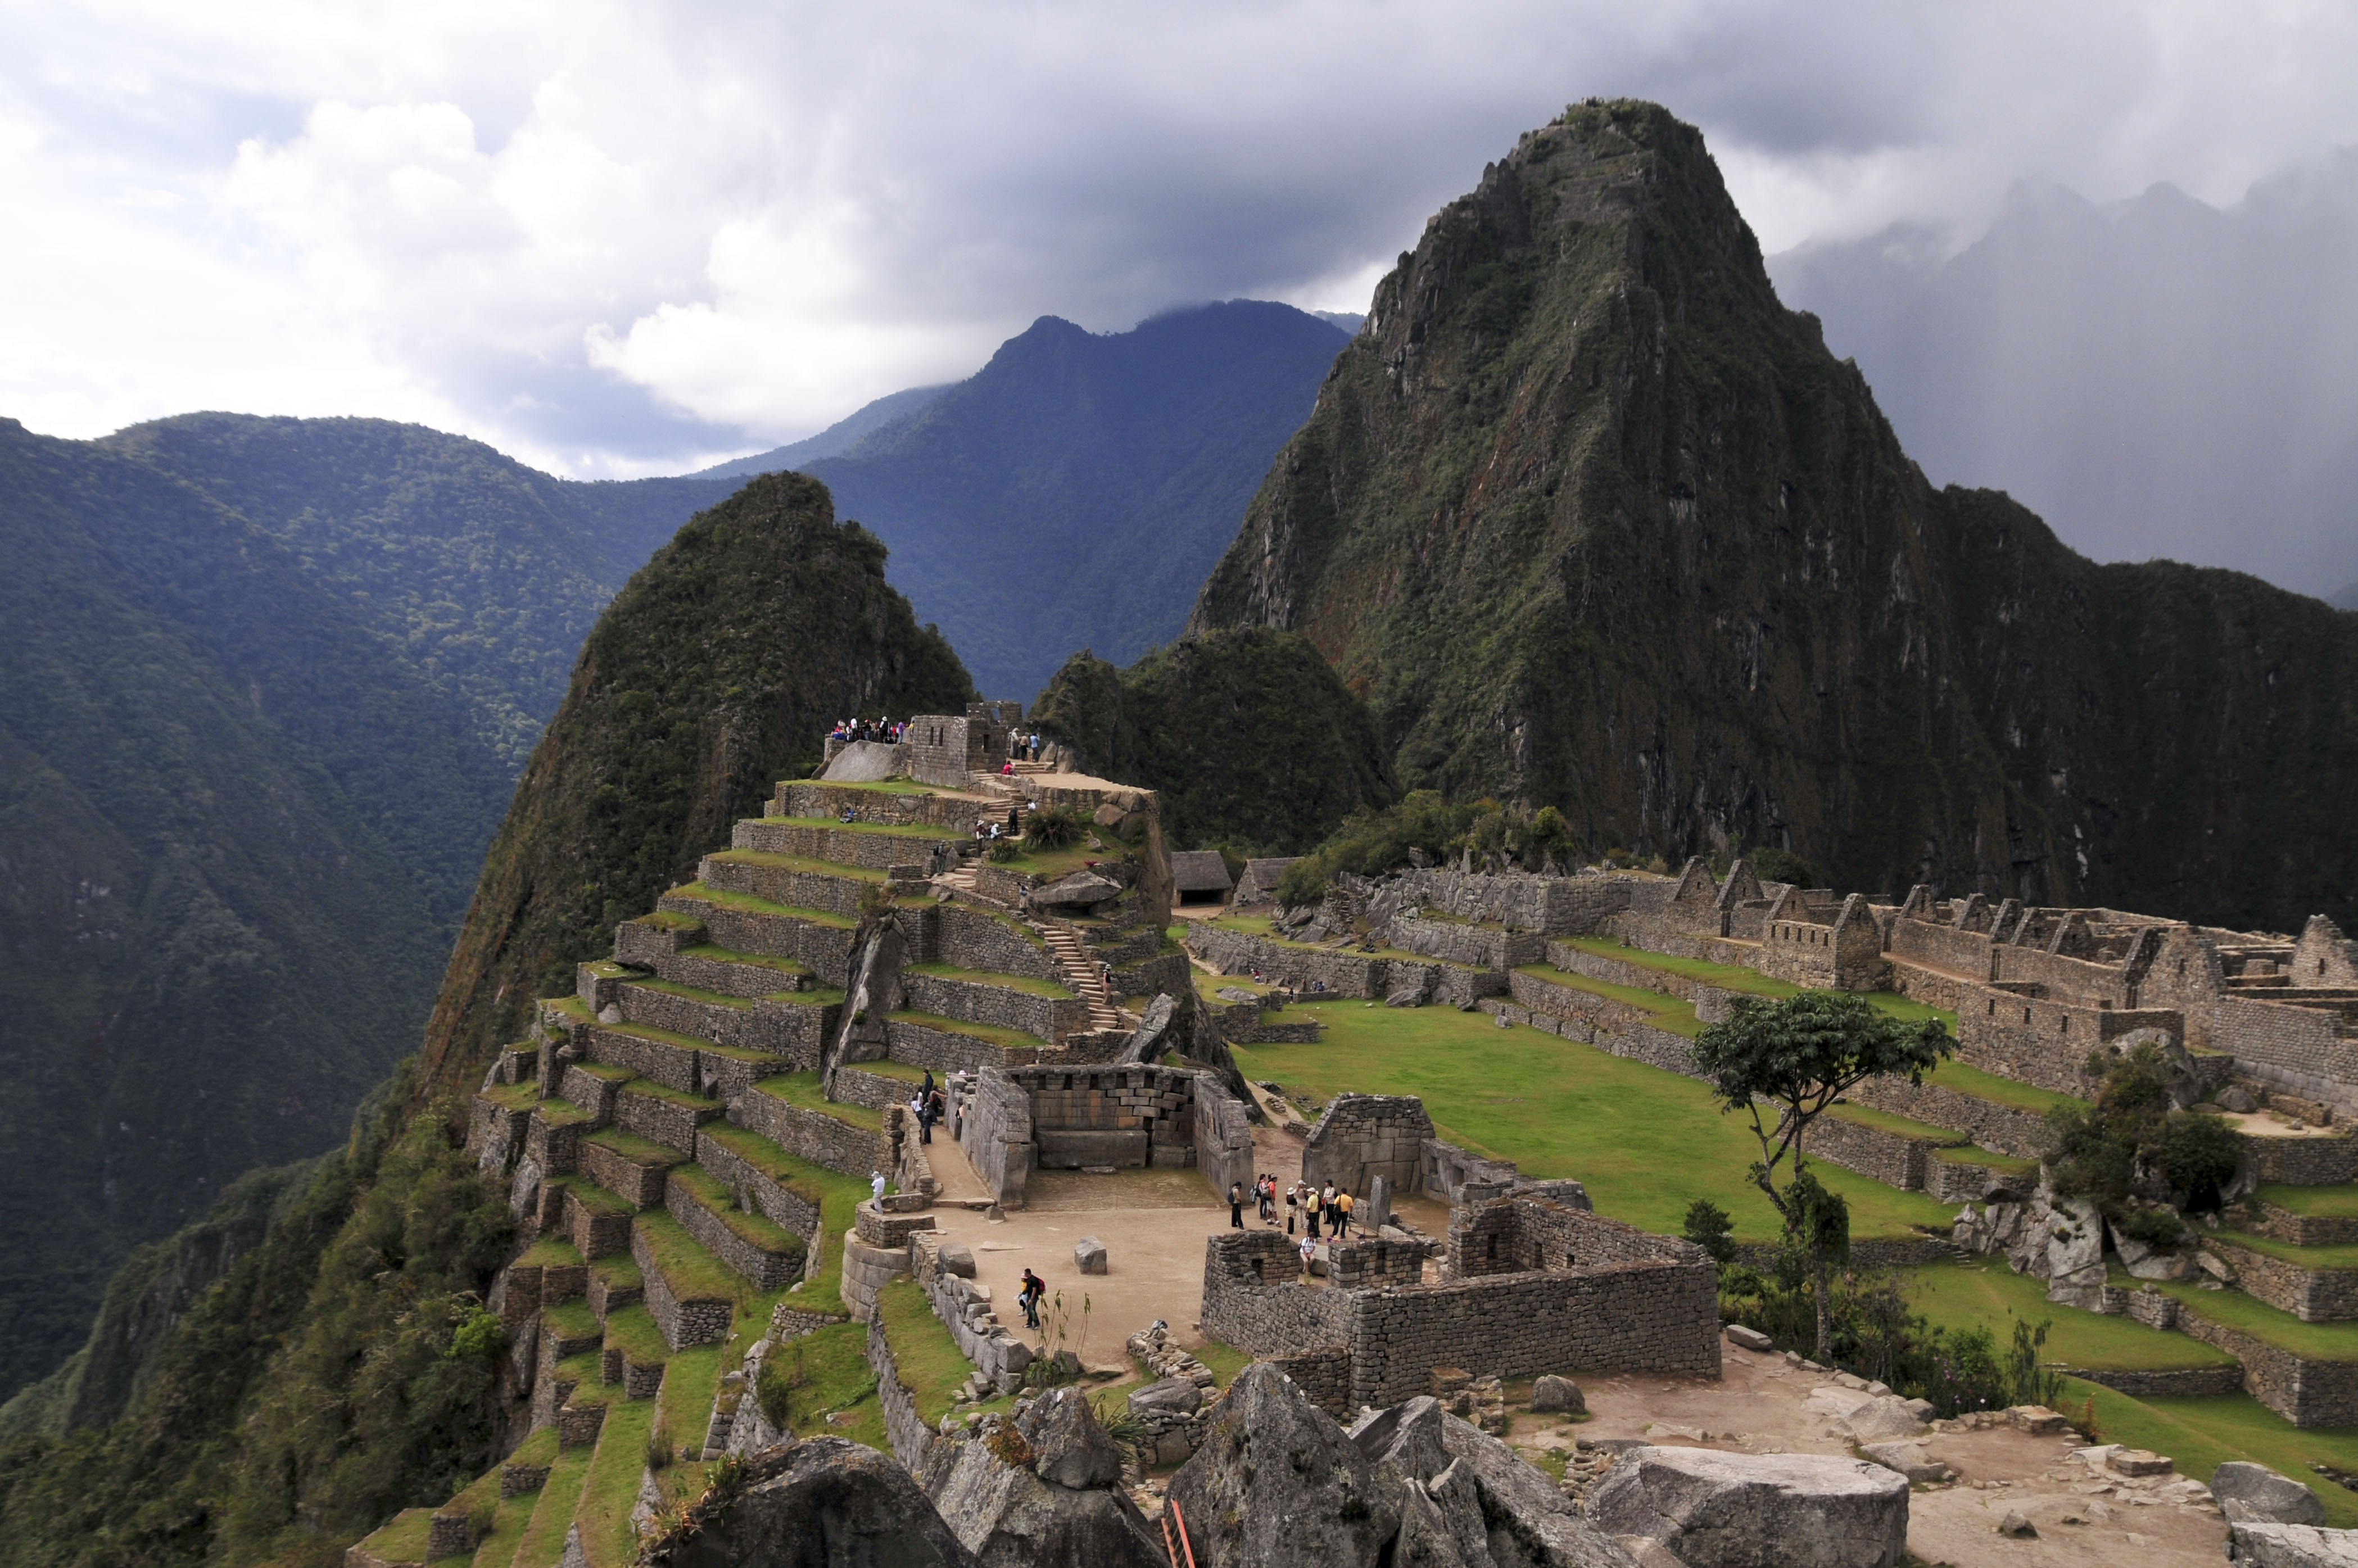
landscape, walking, mountain, adventure, valley, mountain range, village, nikon, tourism, terrain, ridge, peru, geology, alps, backpacking, plateau, d300, landform, aerial photography, mountain pass, geographical feature, mountainous landforms